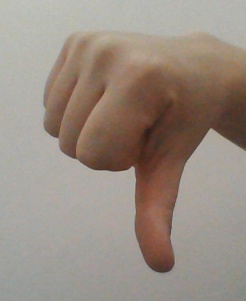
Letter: waw